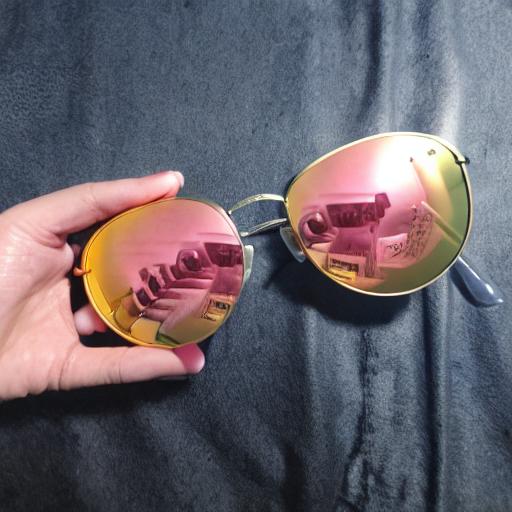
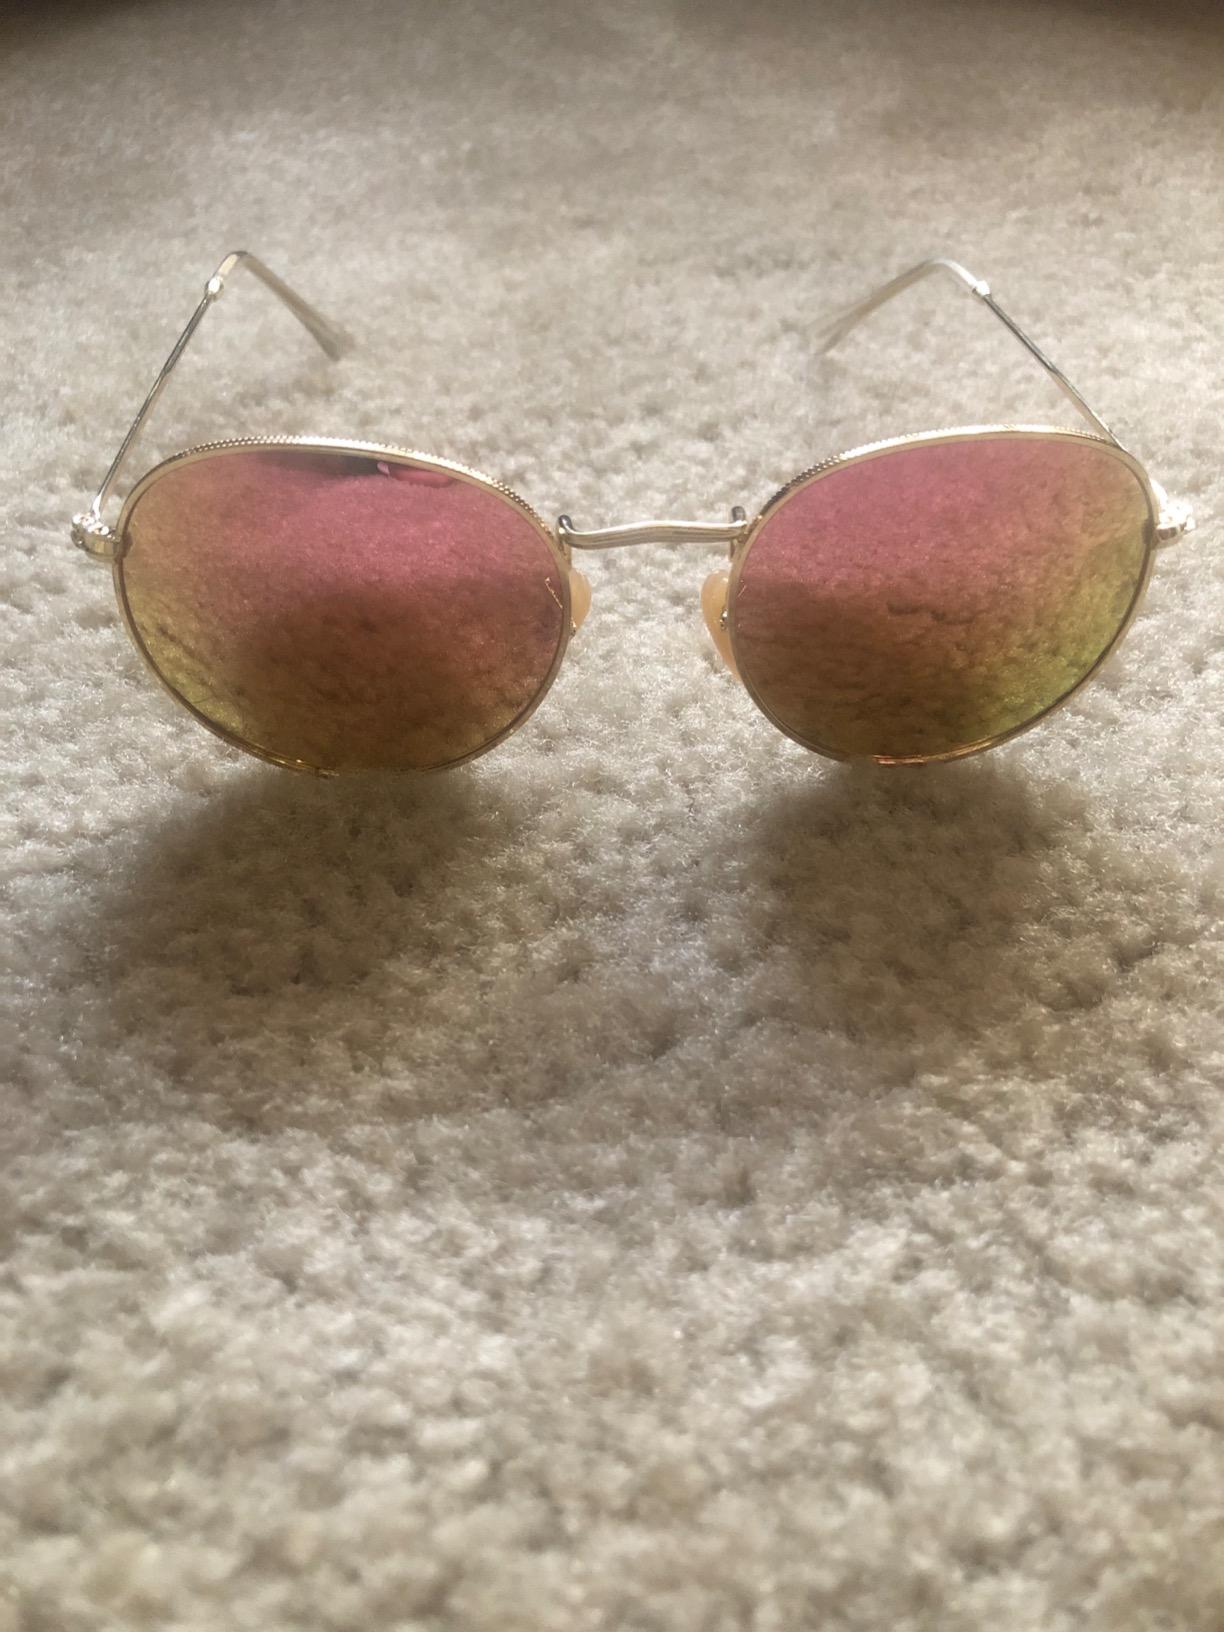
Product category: accessories_sunglasses
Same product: no